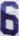
Number: 6